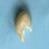
Maize quality: Bad